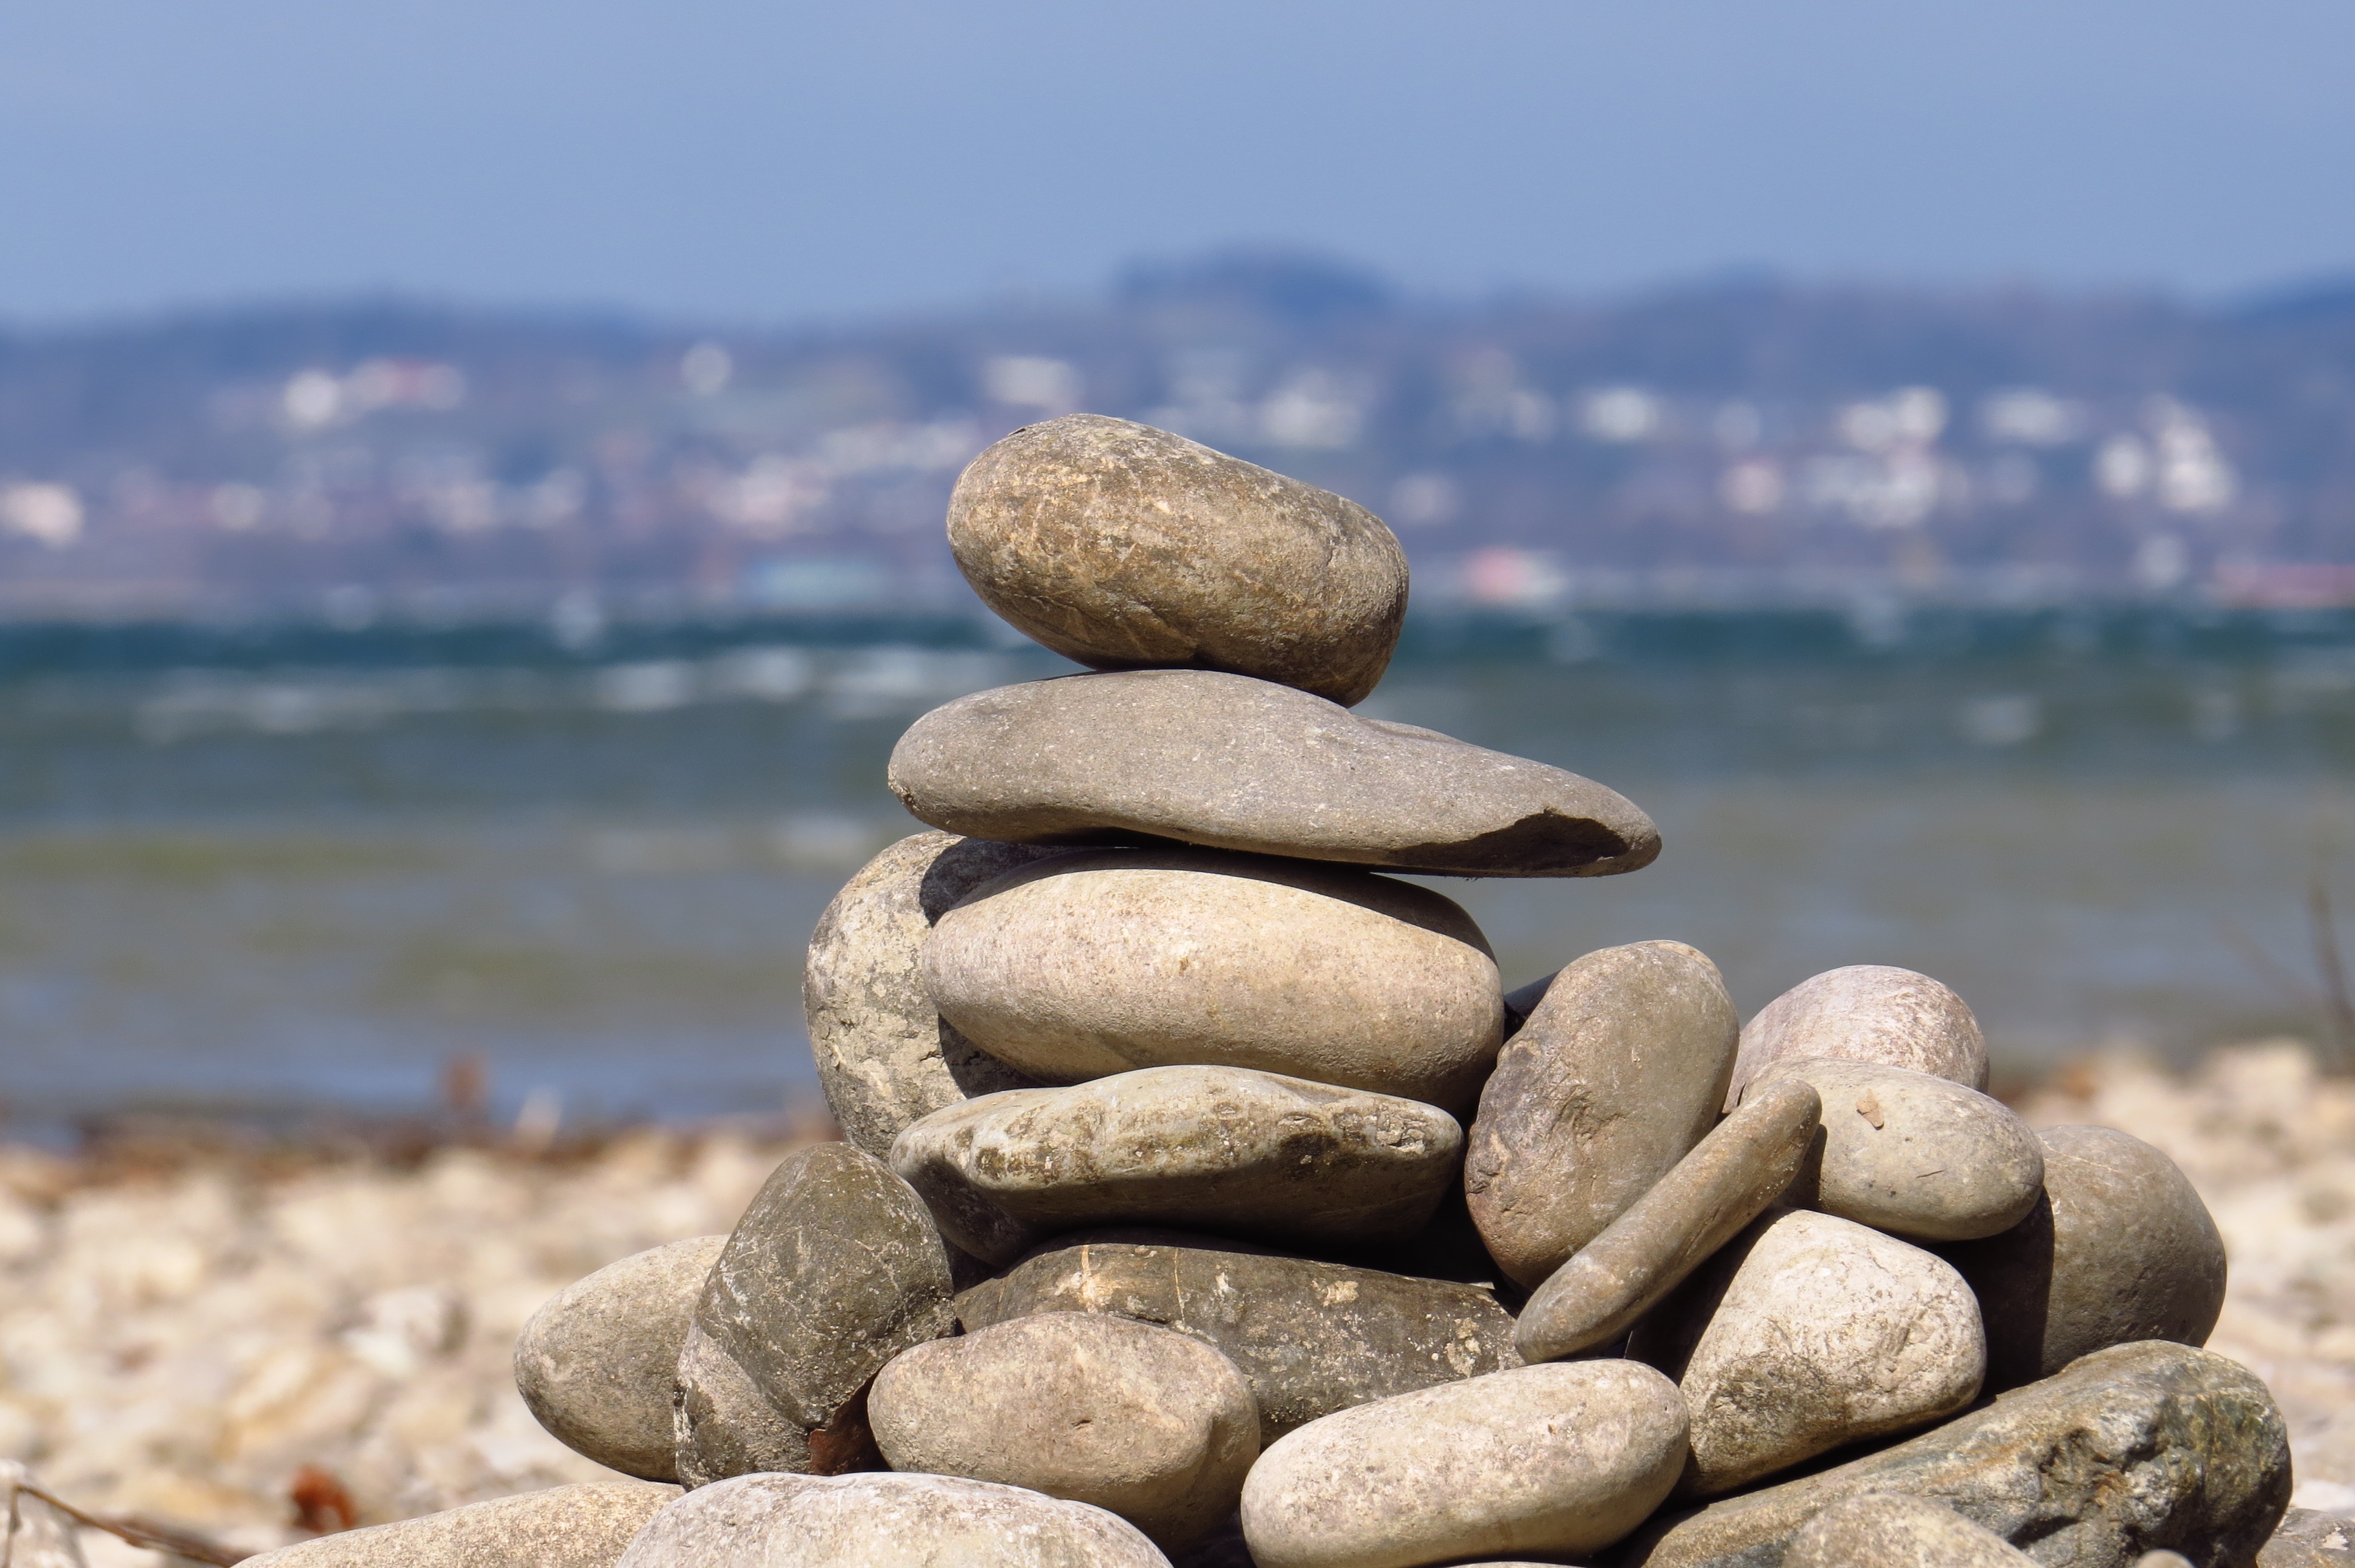
beach, sea, coast, water, nature, sand, rock, ocean, shore, pebble, material, body of water, stones, boulder, lake constance, pebble beach, water and stone